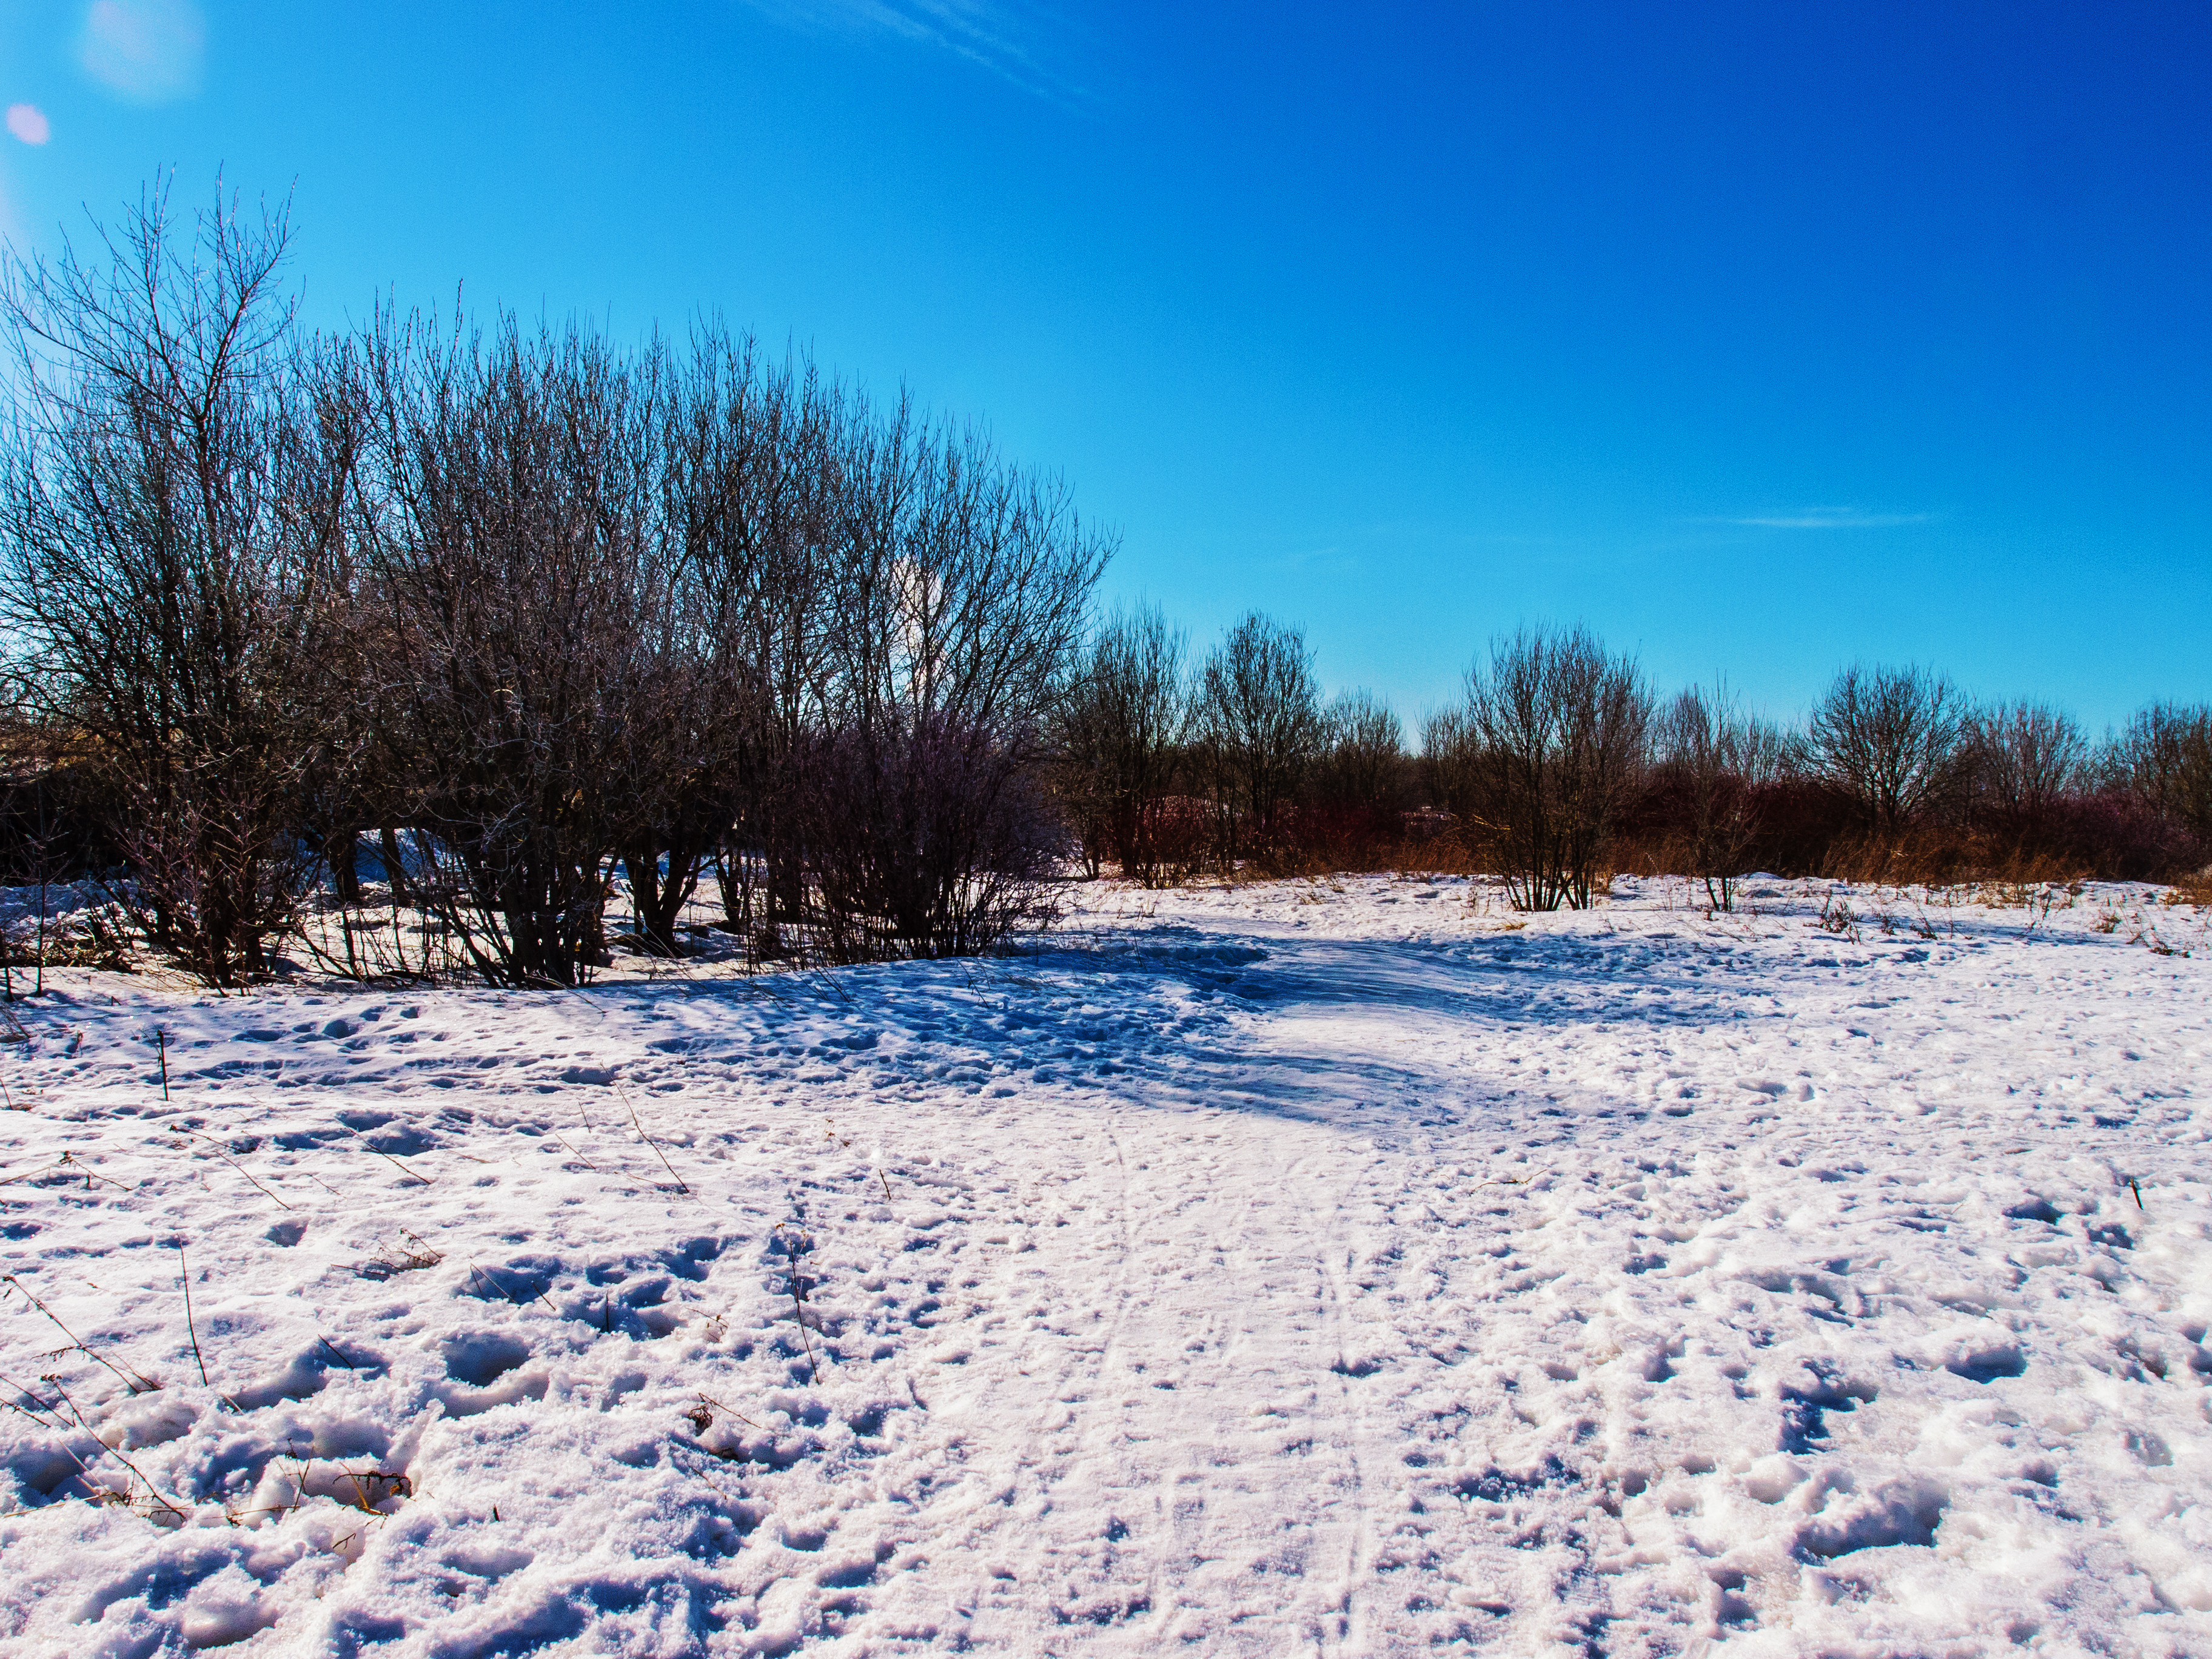
images, sky, snow, cloud, blue, natural landscape, plant, twig, horizon, grass, plain, landscape, tree, freezing, grassland, winter, prairie, frost, electric blue, evening, ocean, field, precipitation, tundra, ice, forest